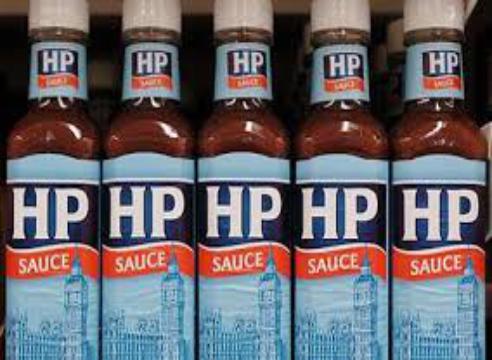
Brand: HP Sauce
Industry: Food